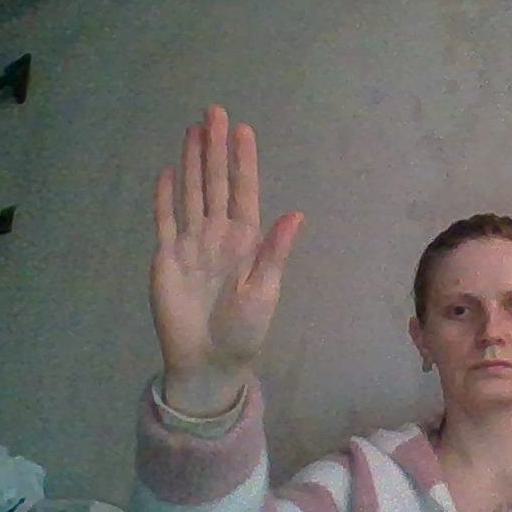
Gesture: stop